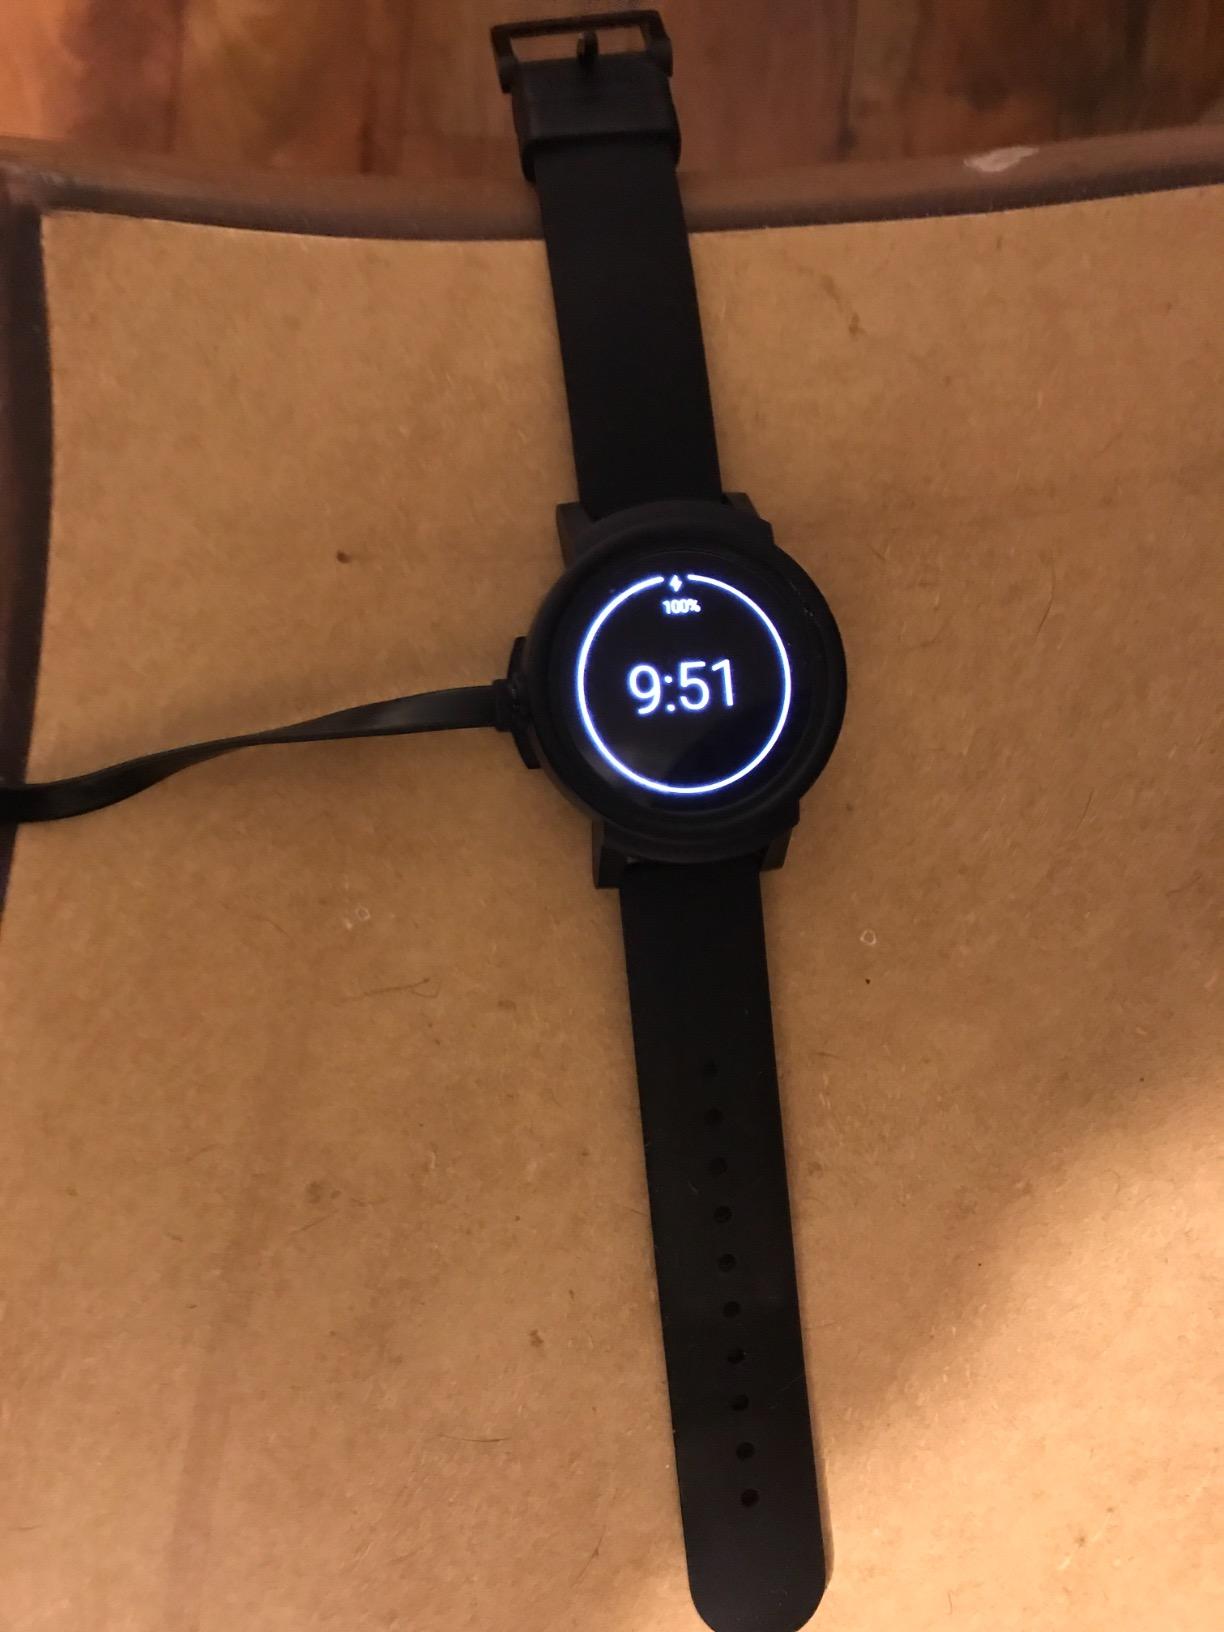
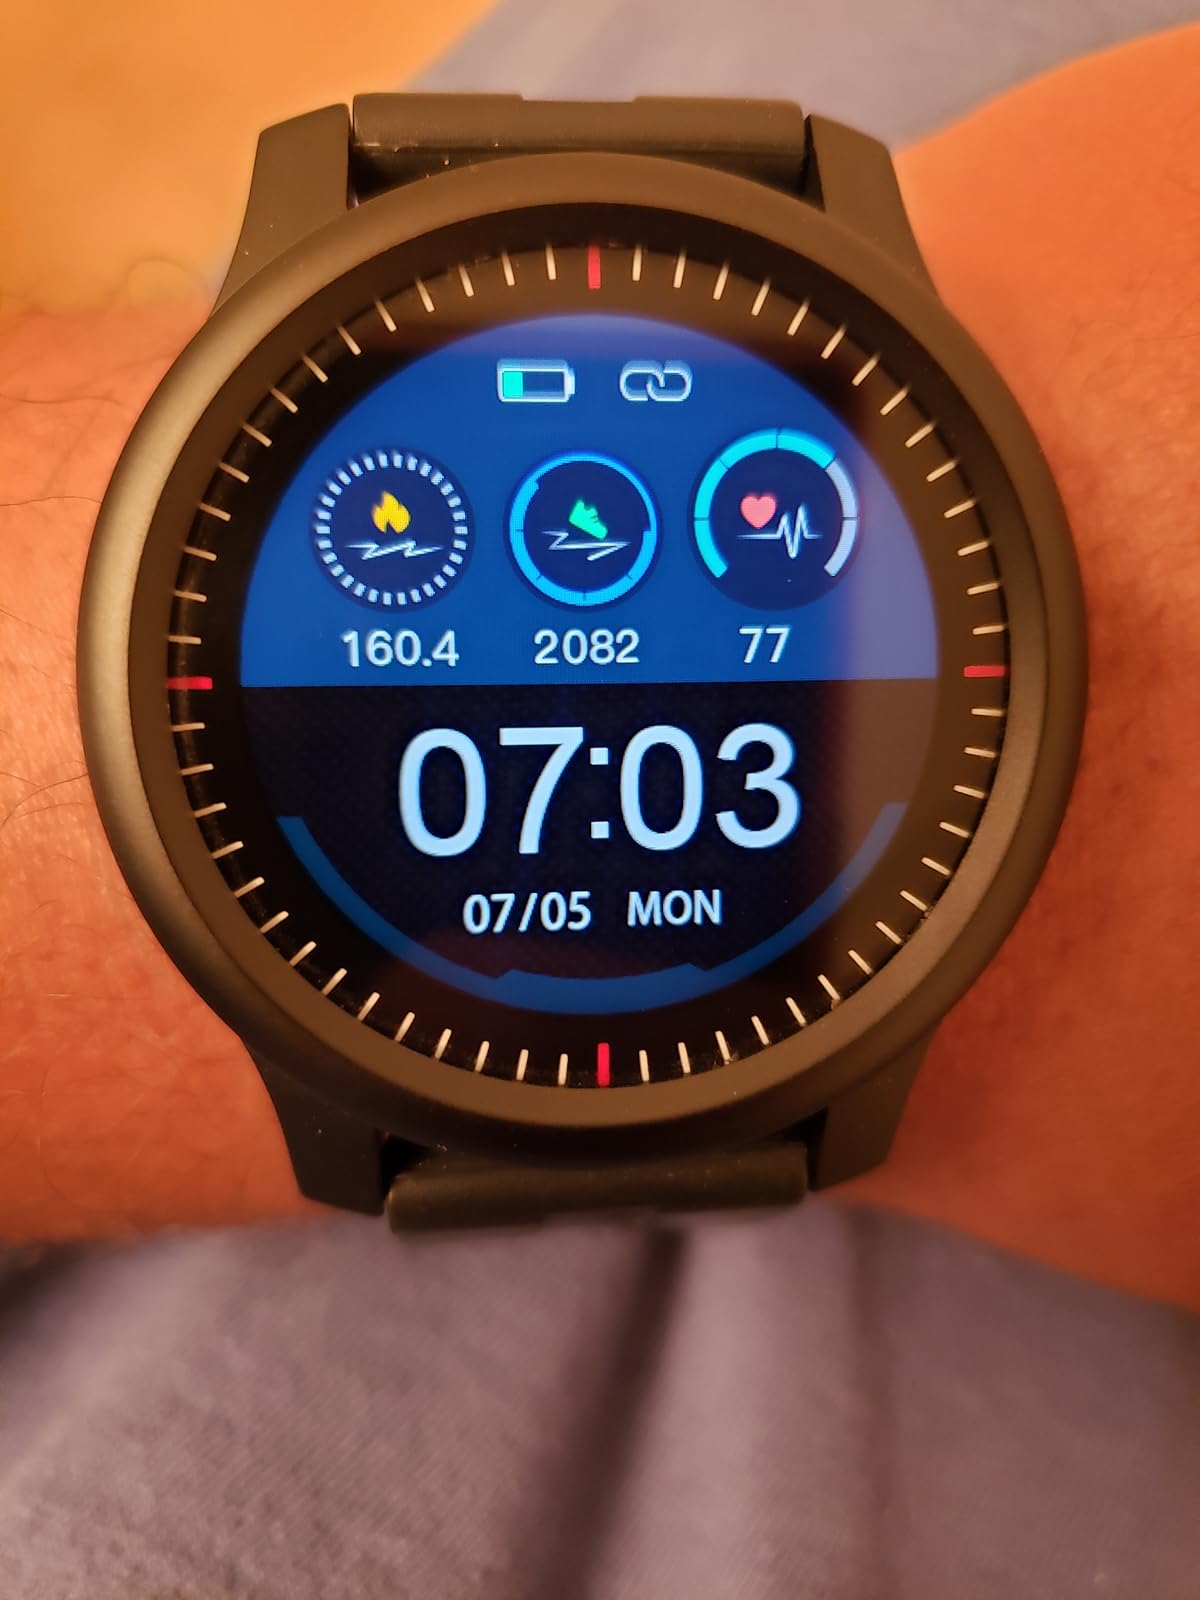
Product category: smartwatch
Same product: no